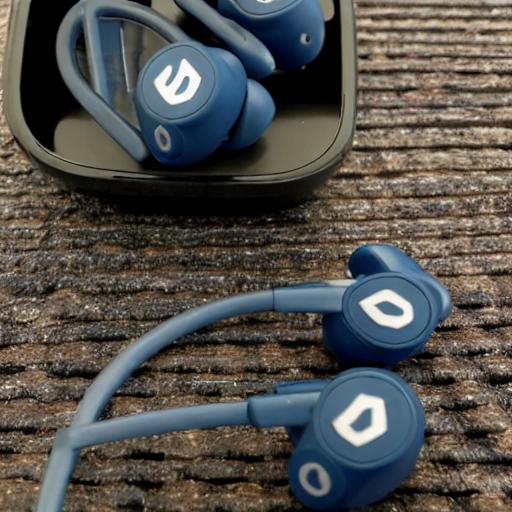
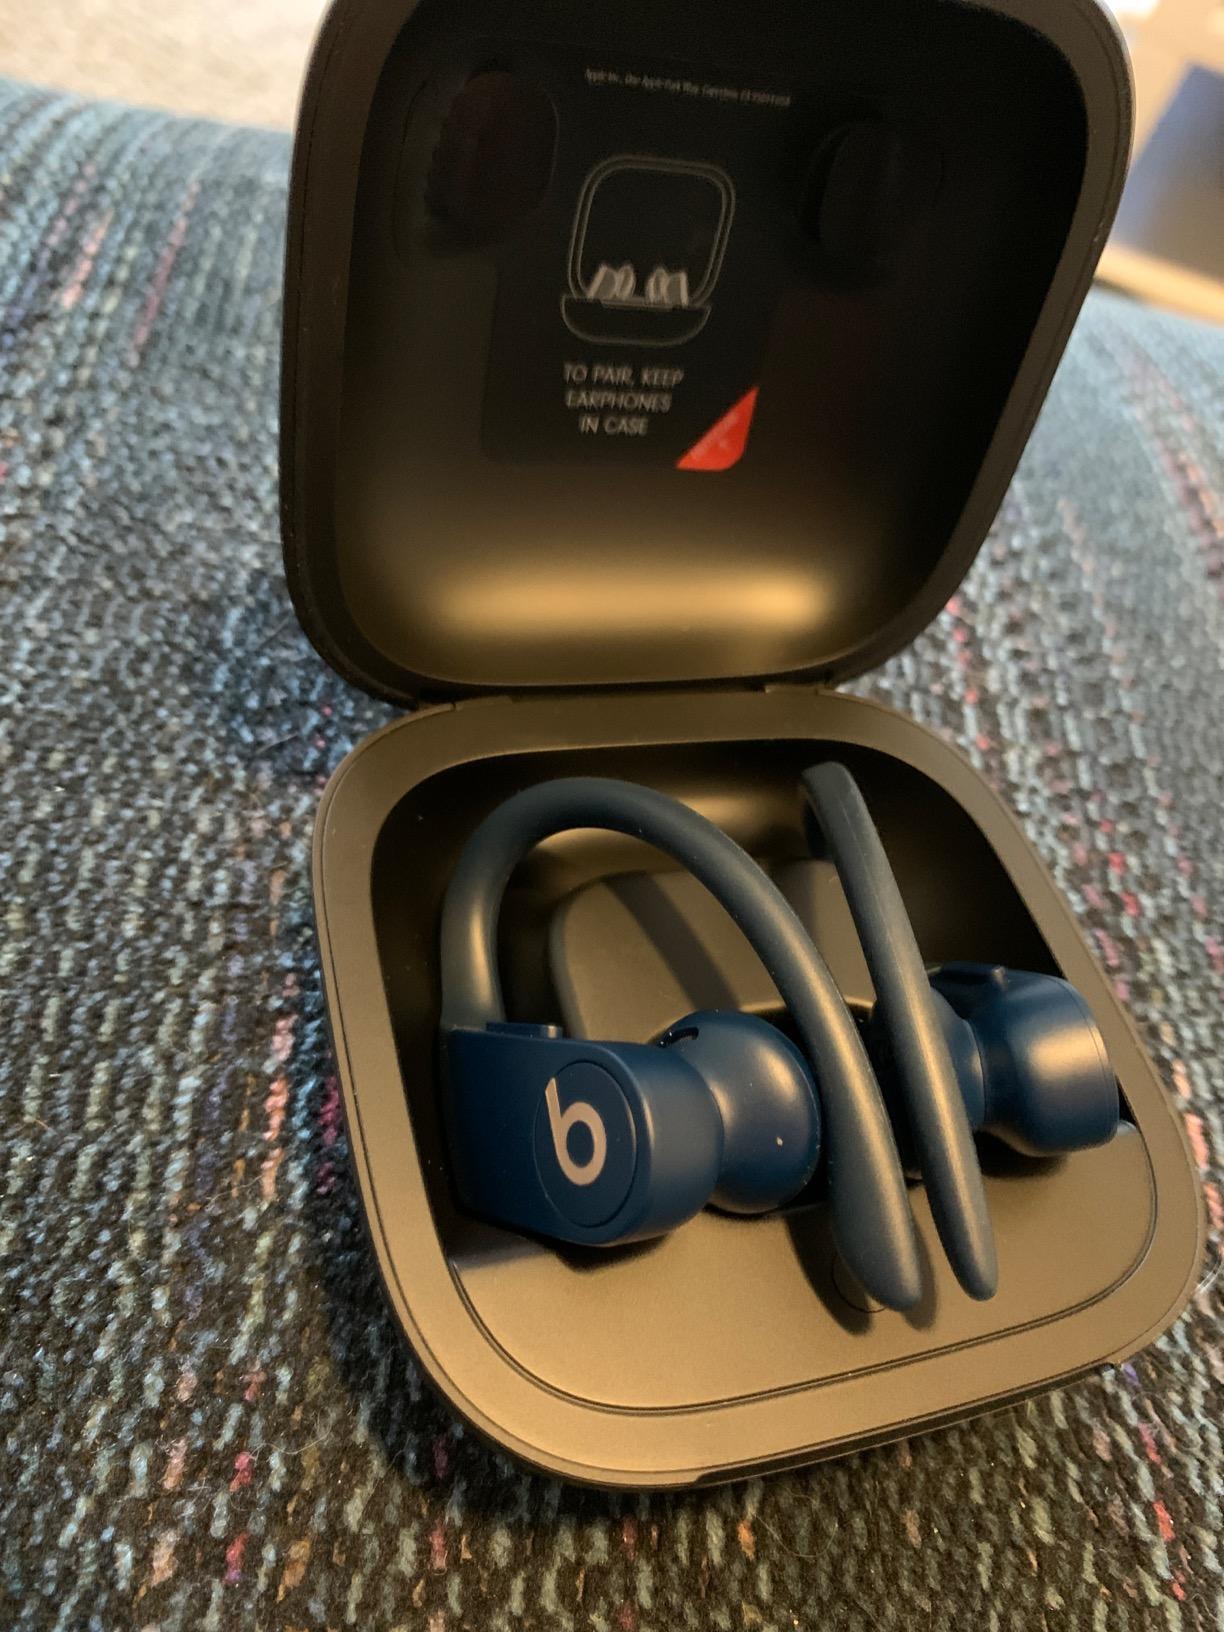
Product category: earbuds
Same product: no